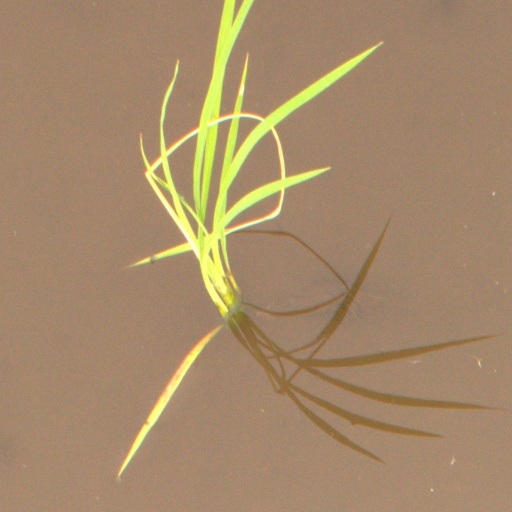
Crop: rice